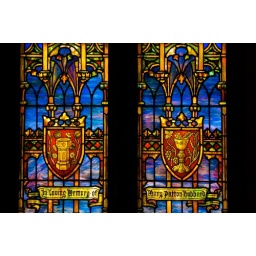
A closeup of the entryway window at First Presbyterian. I believe this is one of the oldest windows in the church